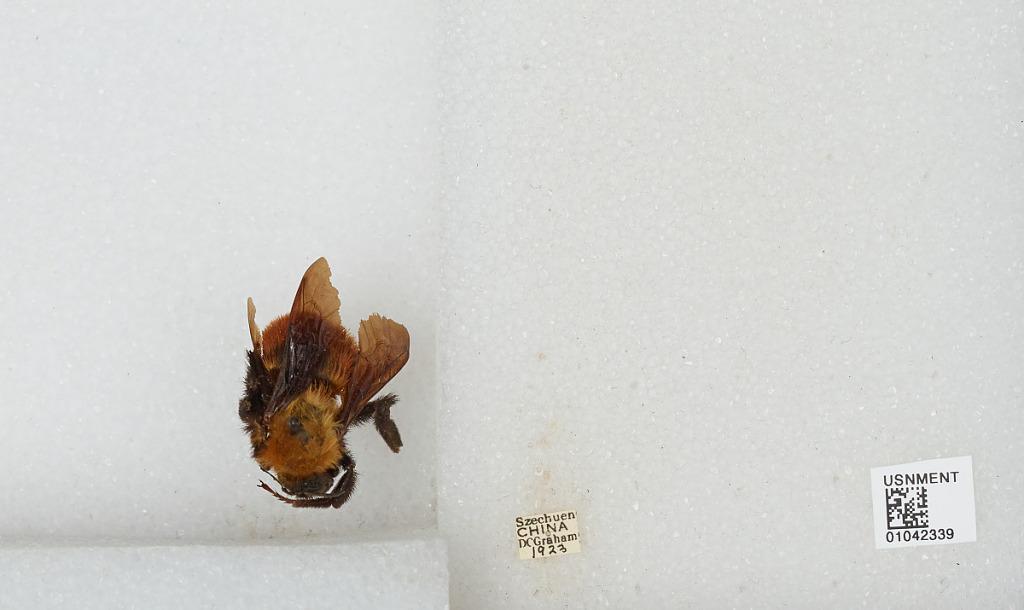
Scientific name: Bombus sp.
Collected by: D. Graham
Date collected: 1923--
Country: China
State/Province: Sichuan